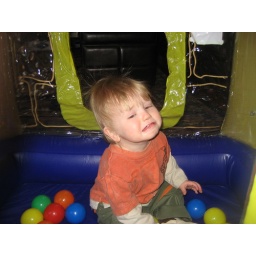
Morgan whining in ball house